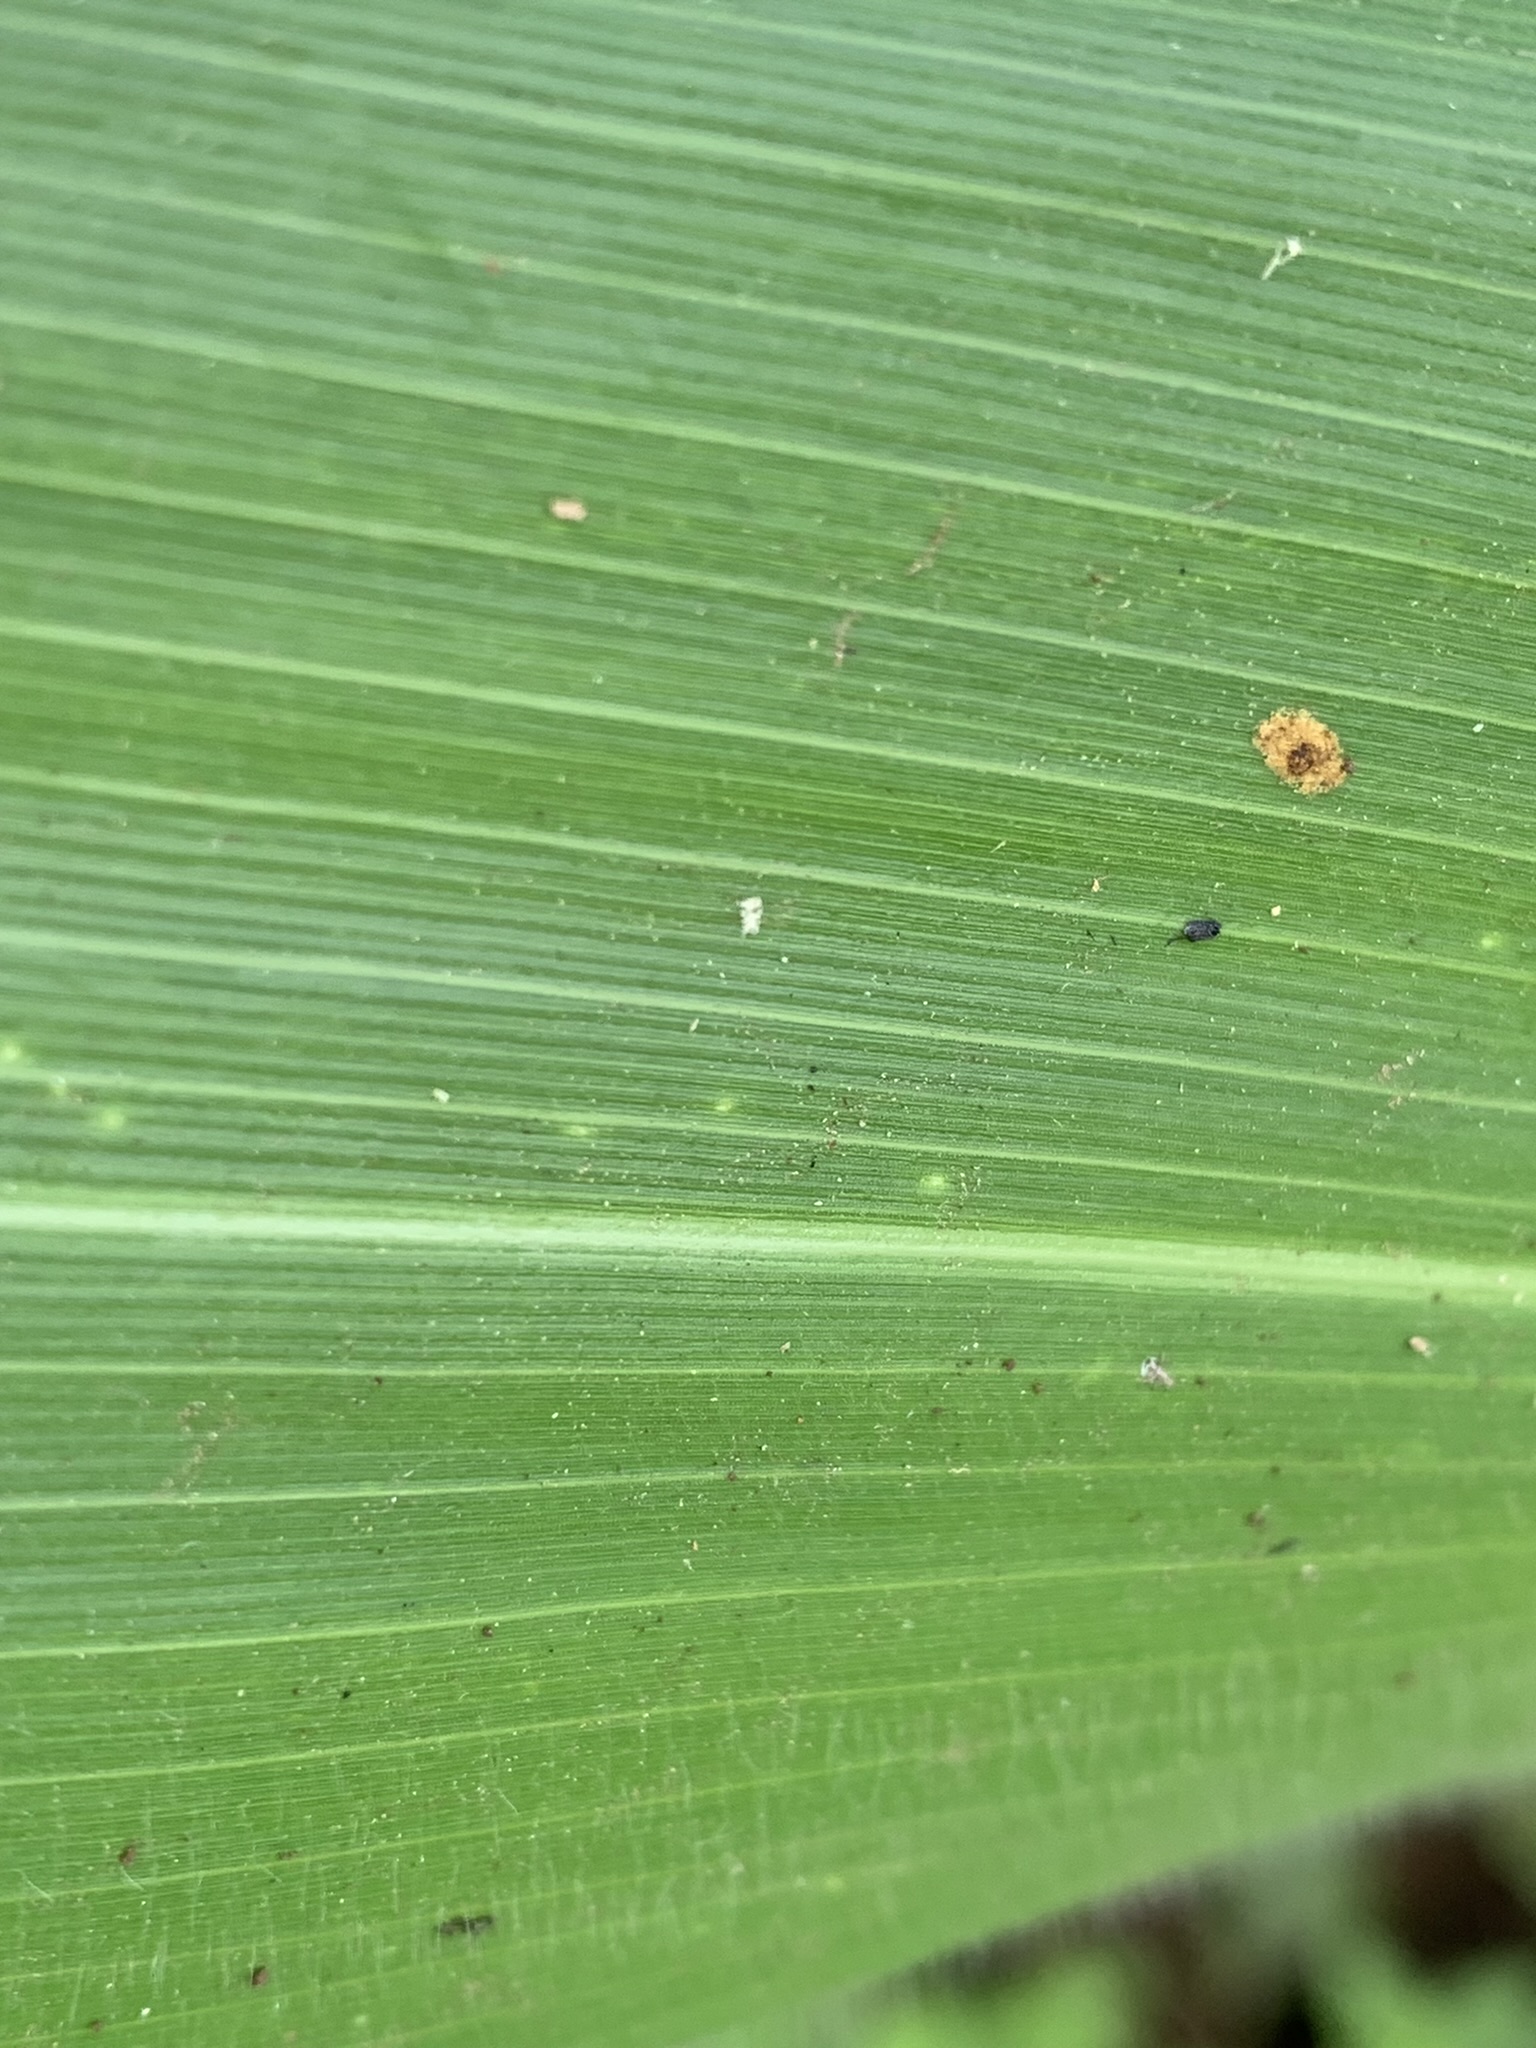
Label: Healthy